Snowshoe hare

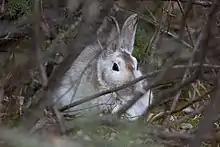
Snowshoe hare in partly coniferous cover

Major variables in habitat quality include average visual obstruction and browse biomass. Snowshoe hares prefer young forests with abundant understories. The presence of cover is the primary determinant of habitat quality, and is more significant than food availability or species composition. Species composition does, however, influence population density; dense softwood understories support greater snowshoe hare density than hardwoods because of cover quality. In Maine, female snowshoe hares were observed to be more common on sites with less cover but more nutritious forage; males tended to be found on sites with heavier cover.